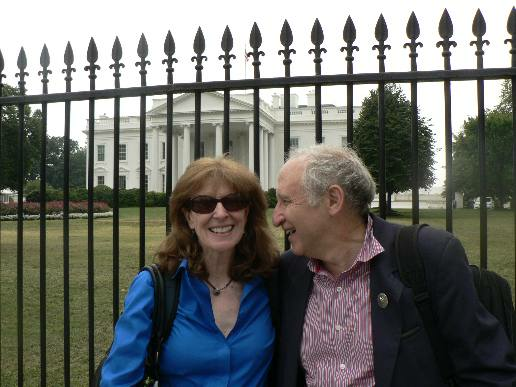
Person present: Yes